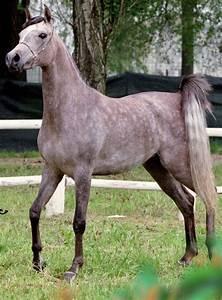
horse